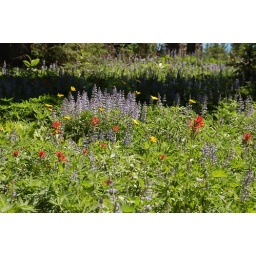
A field of wild flowers near Storm Lake in MT